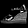
Label: Sandal